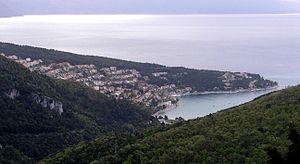
Rabac est une localité de Croatie située dans la municipalité de Labin, dans le comitat d'Istrie et dans la Baie de Kvarner. En 2001, Rabac comptait 1 472 habitants.